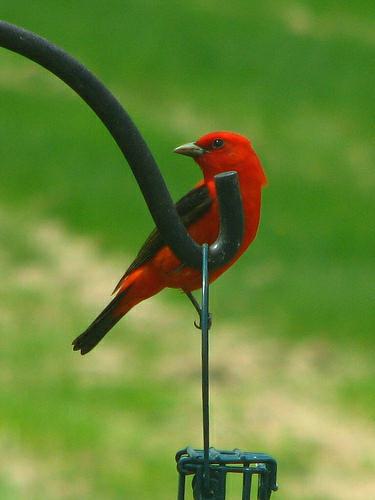
A photo of a scarlet tanager